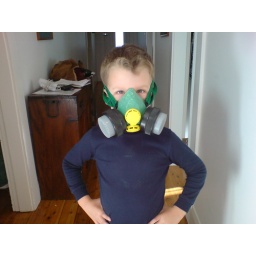
Sure sign your children watch too much Mythbusters: (1) They ask if they can dress up in your dust mask.